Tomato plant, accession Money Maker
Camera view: tilt-top (135 deg); turntable rotation: 330 degrees
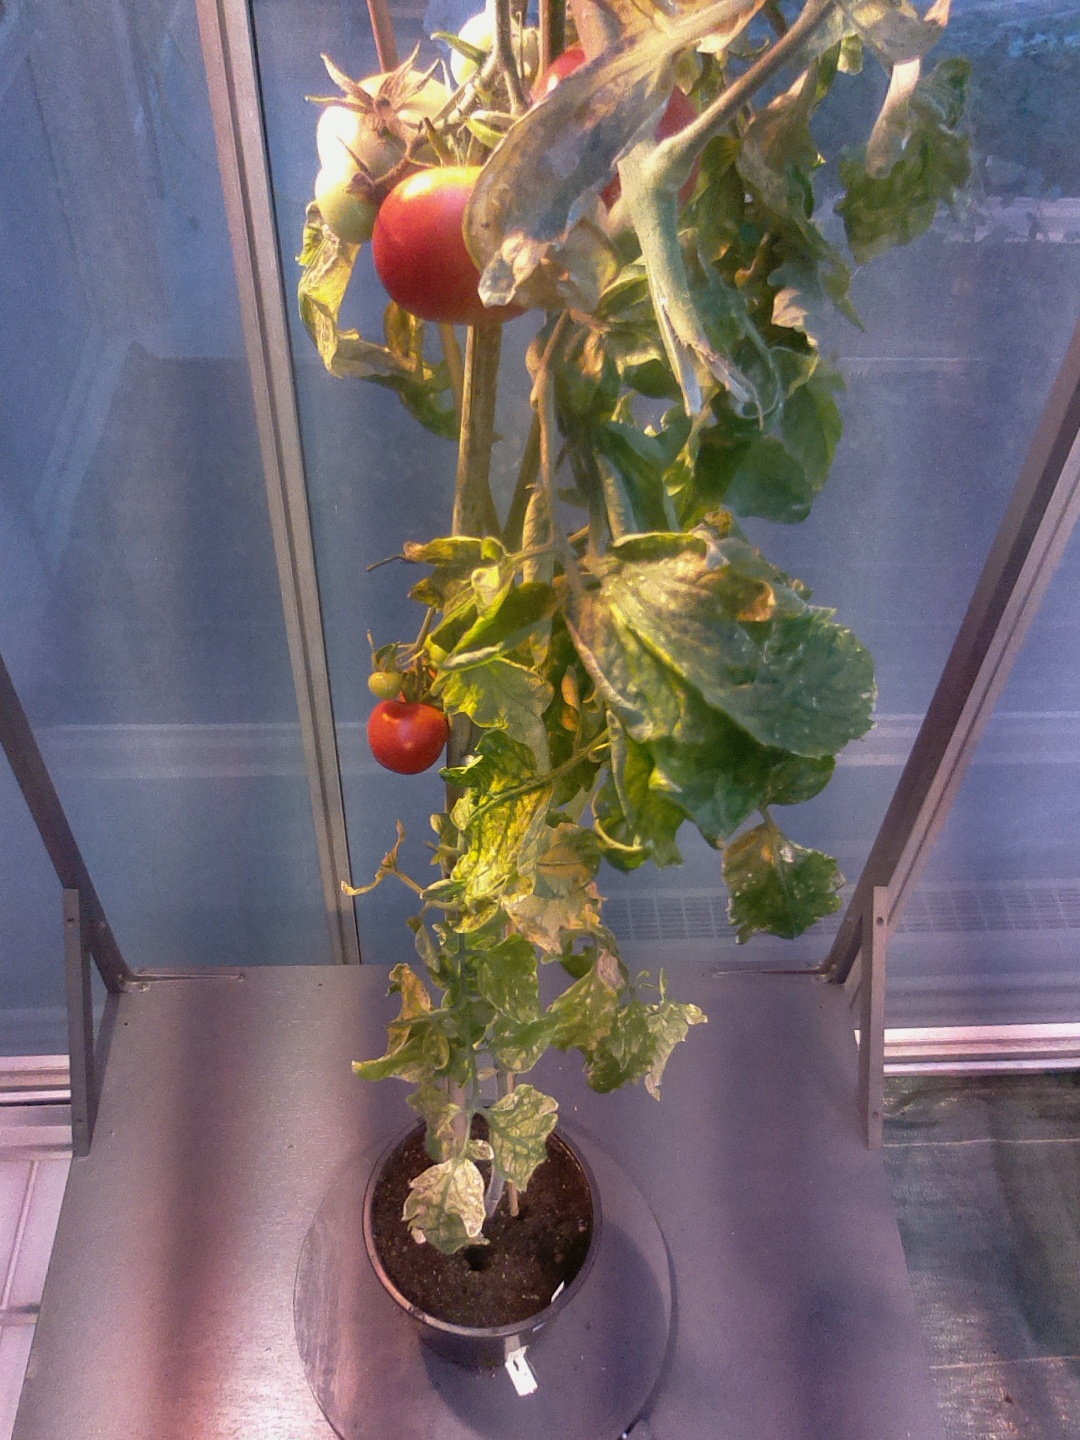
BBCH growth stage 85: 50%-60% of fruits show typical fully ripe color